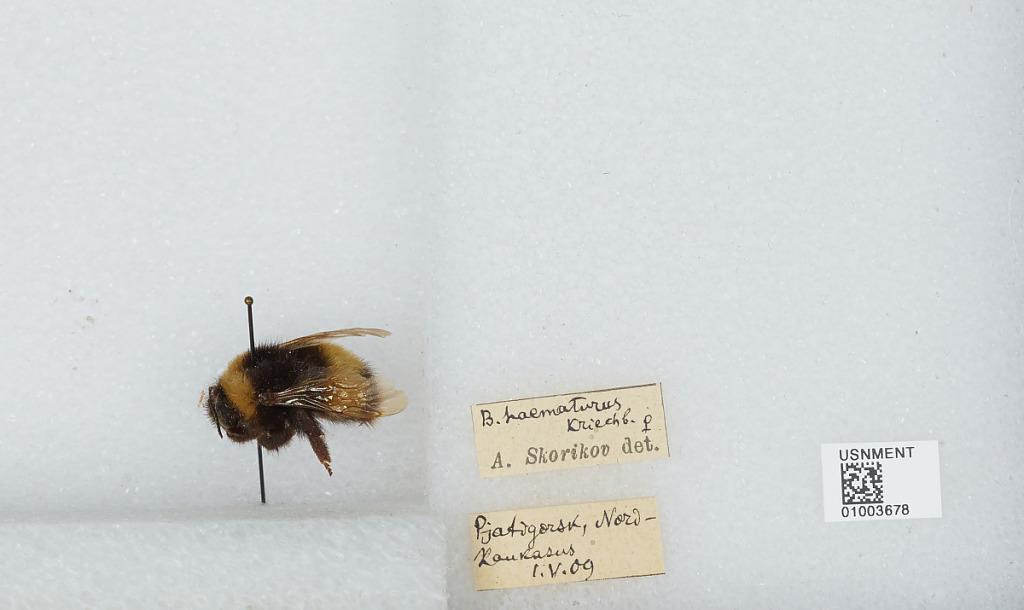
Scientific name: Bombus (Pyrobombus) haematurus Kriechbaumer
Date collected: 1909-5-1
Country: Russia
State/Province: Stavropol Krai
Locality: Pyatigorsk, North Caucasus Mountains
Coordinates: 44.05, 43.07
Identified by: Skorikok, A.